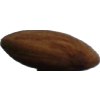
Label: Almonds 1